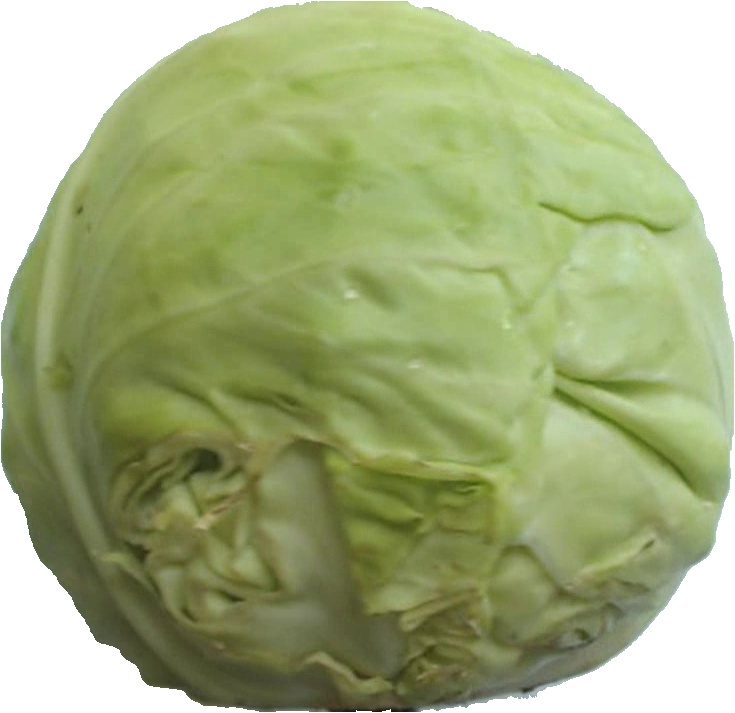
Label: cabbage_white_1